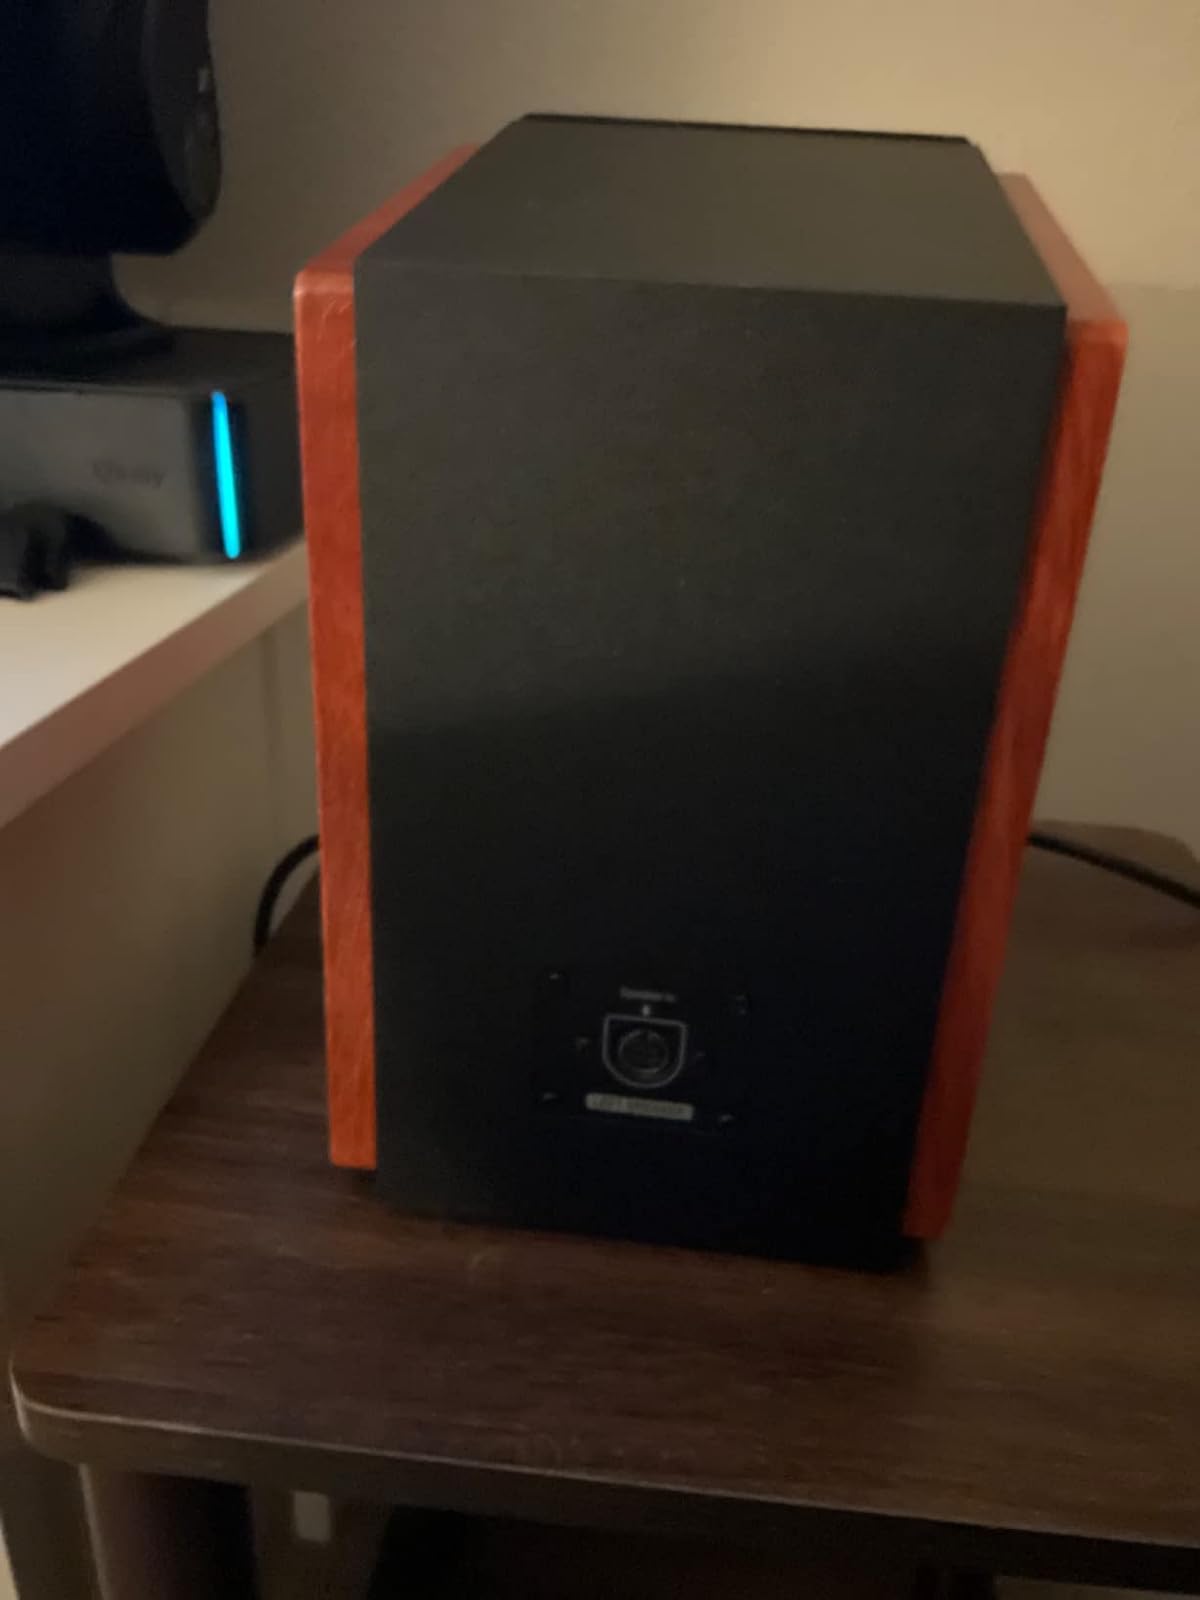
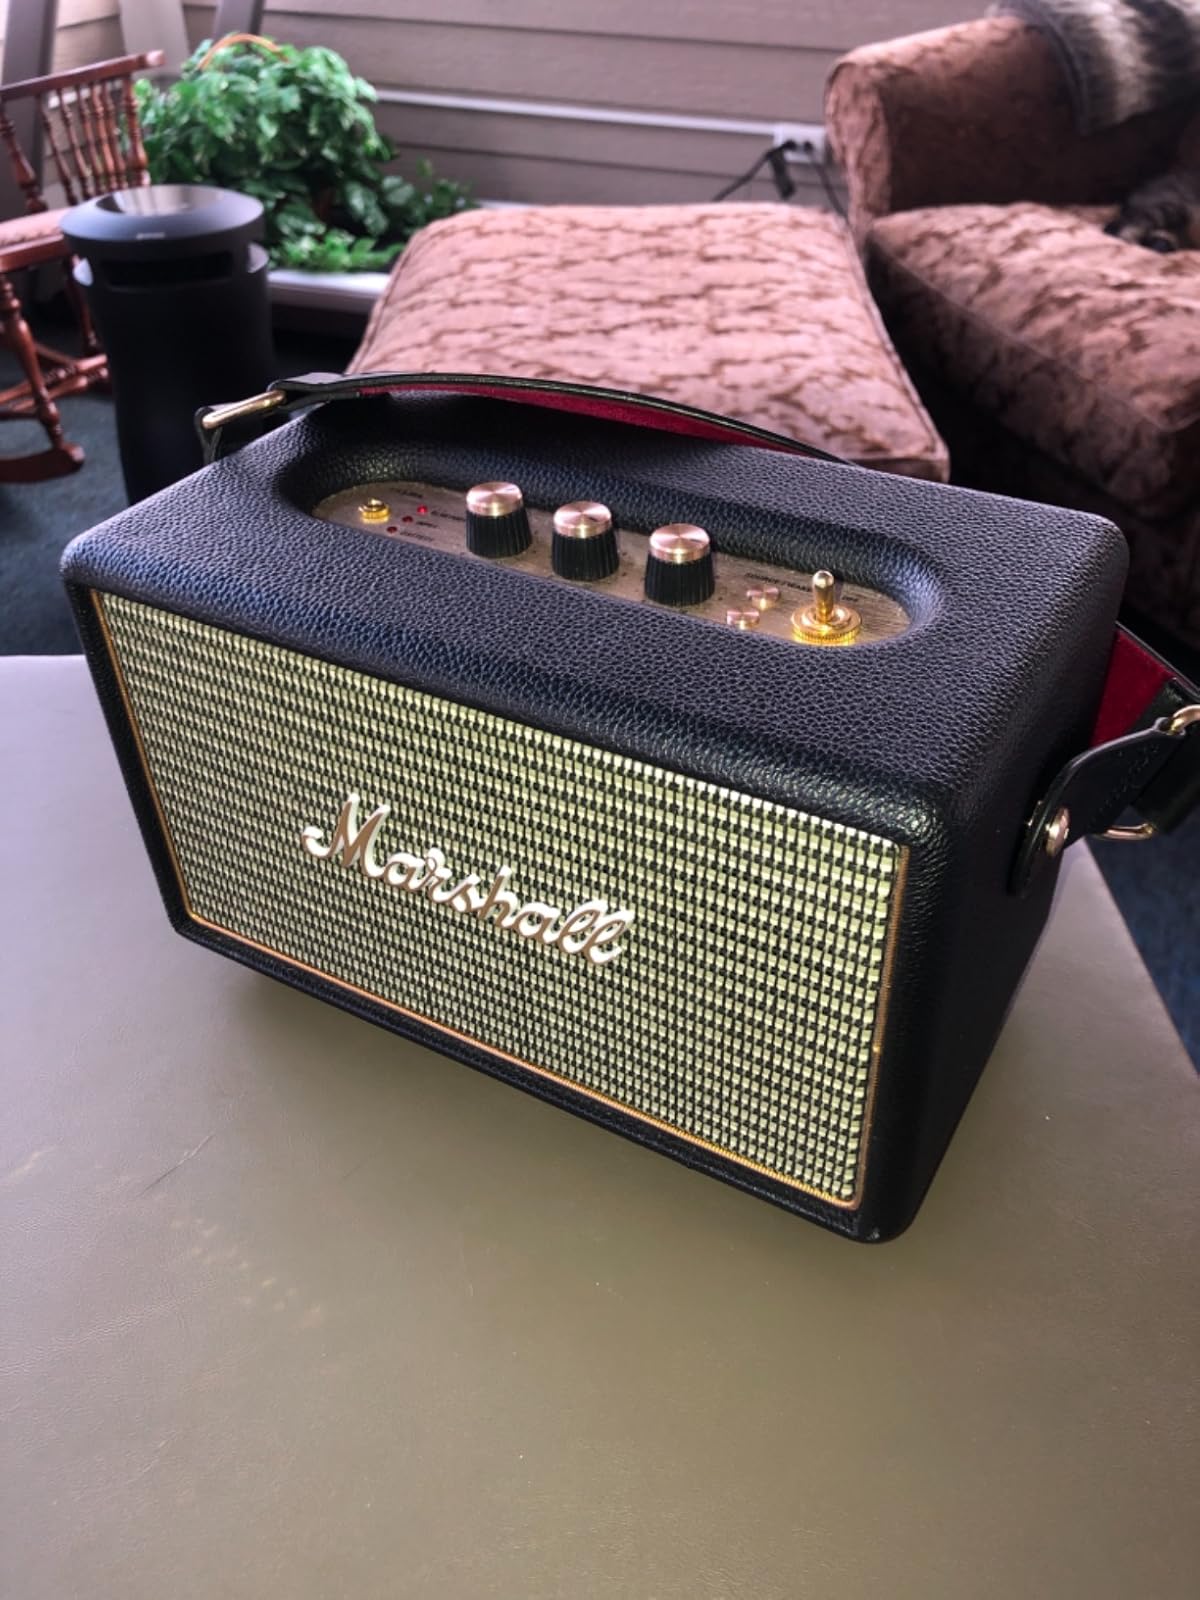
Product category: speaker
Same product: no